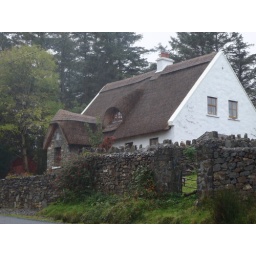
A cute house in Leenane